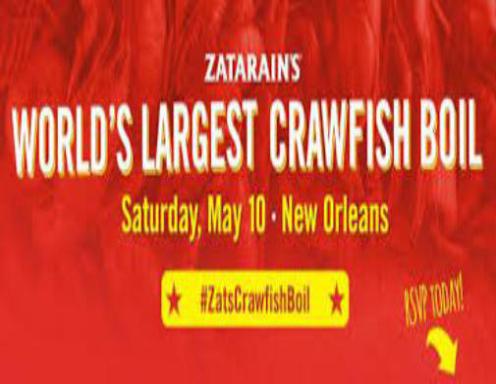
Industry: Food